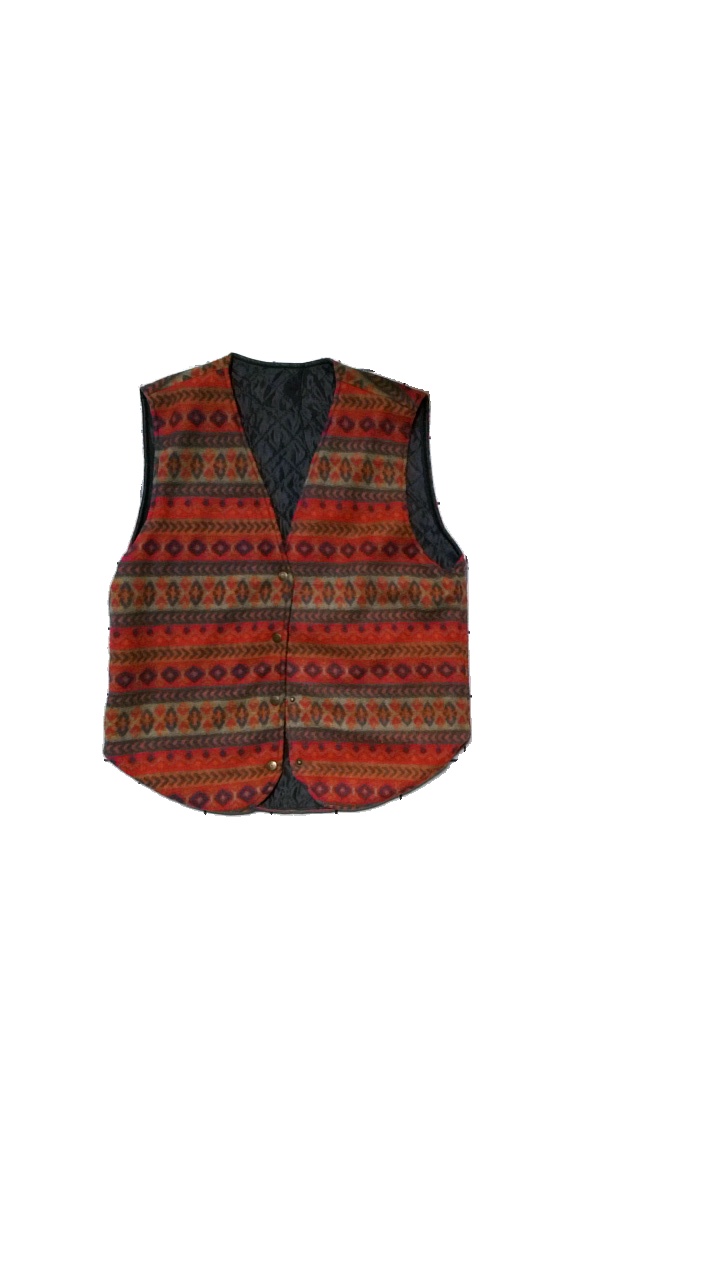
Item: Vest (Unisex)
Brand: Missing
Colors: Multicolor, Red, Orange
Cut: Regular
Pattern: Other
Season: All
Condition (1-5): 2
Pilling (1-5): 1
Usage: Export
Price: <50